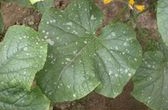
Plant: Cucumber
Disease: cucumber powdery mildew